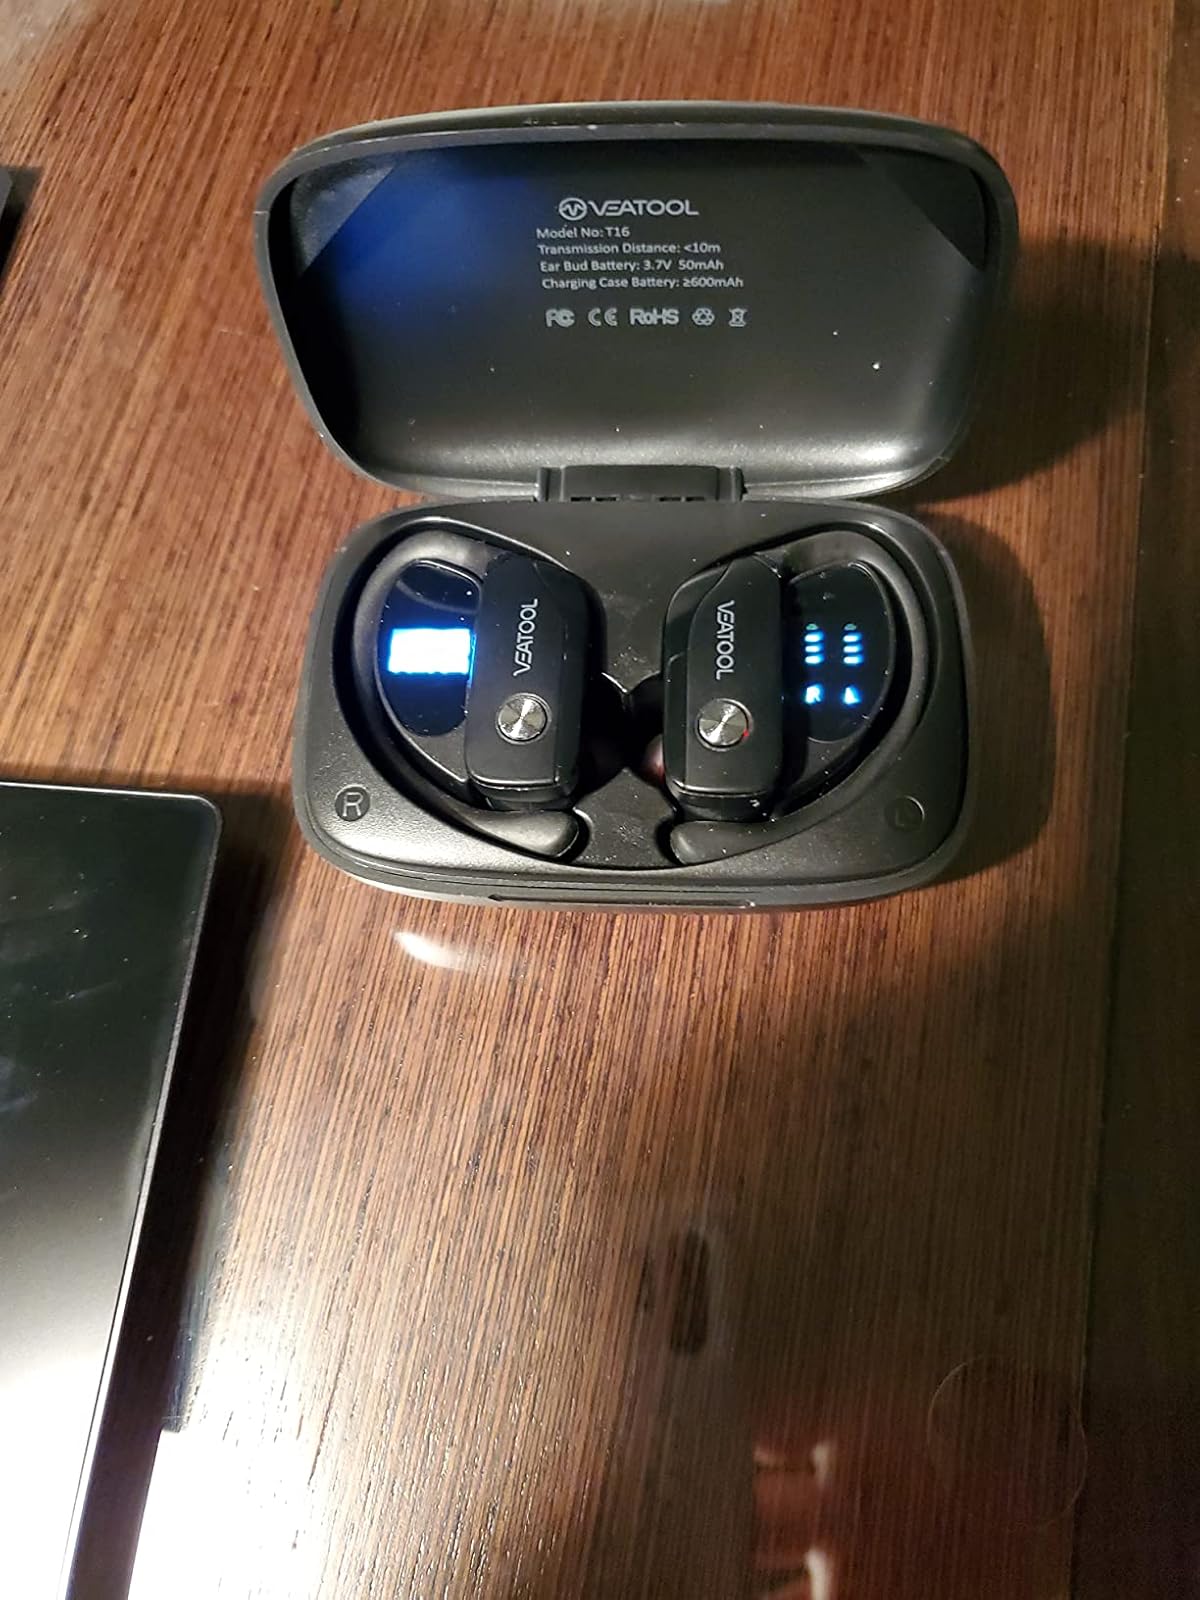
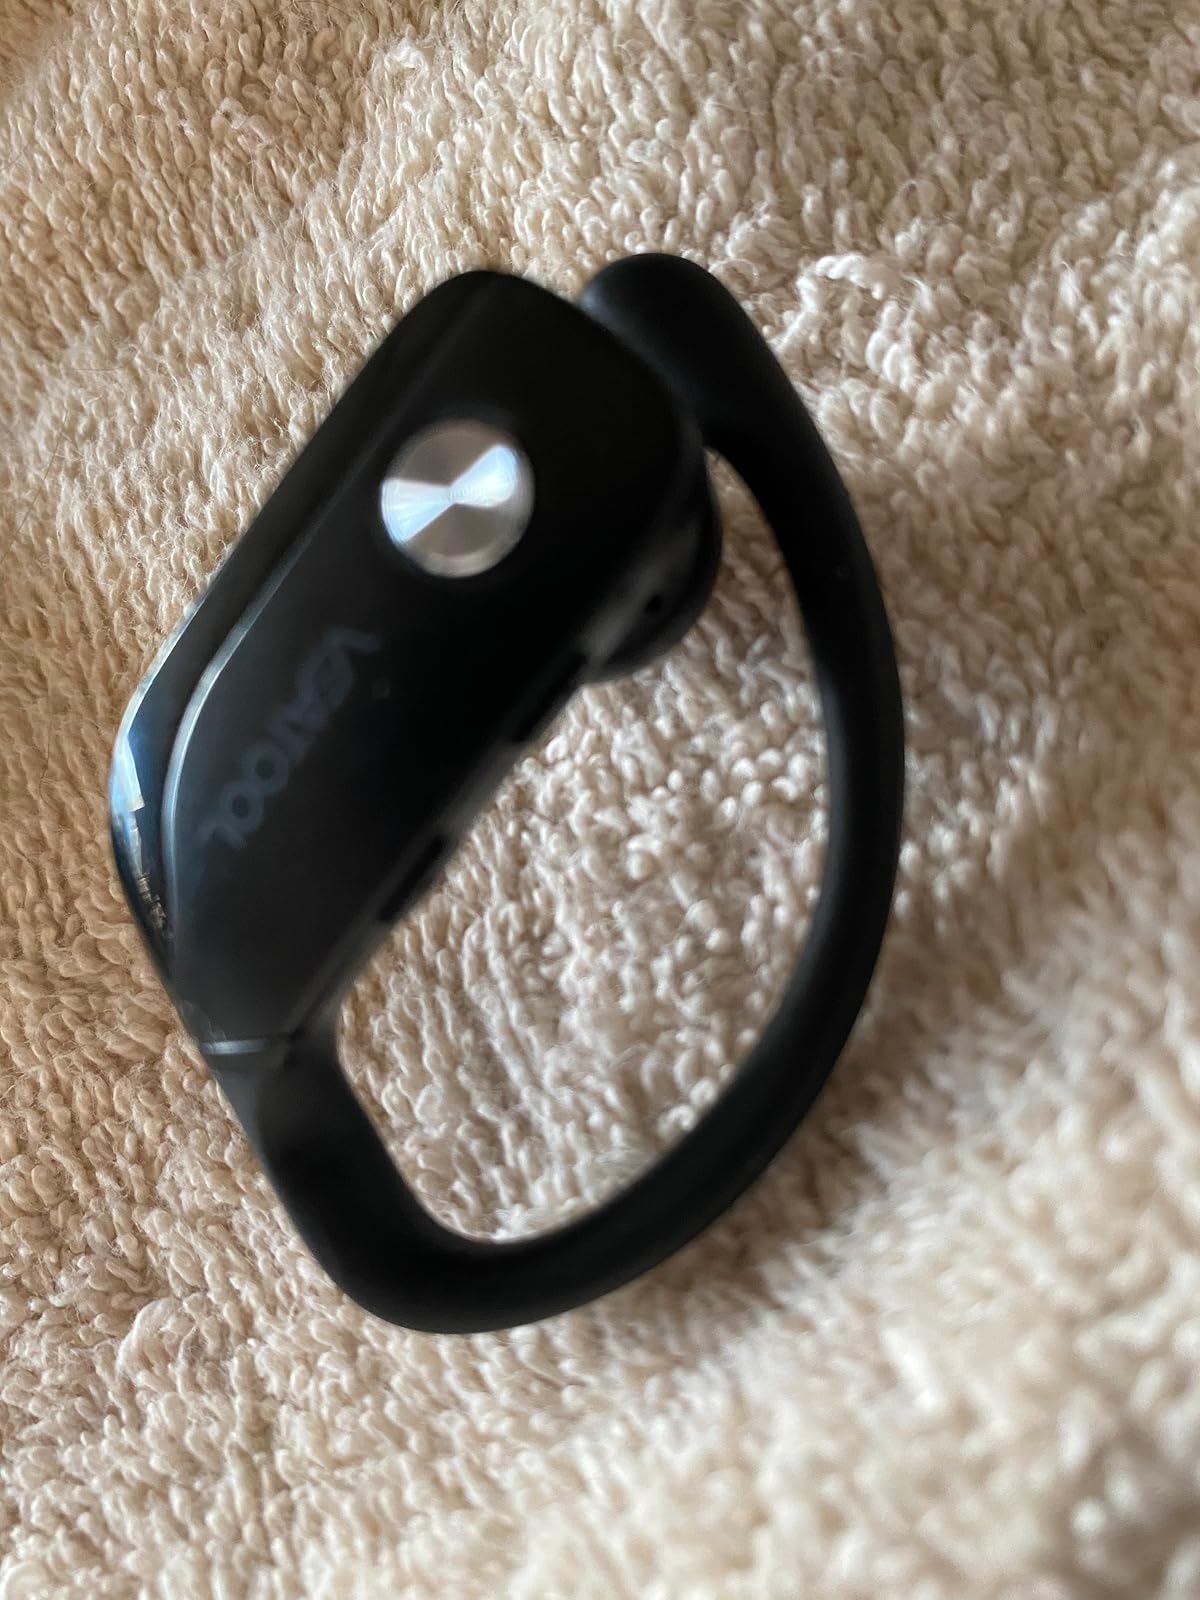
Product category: earbuds
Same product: yes